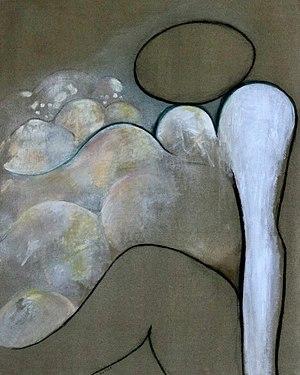
technique mixte sur toile de lin, 2019
Eska Kayser, née à Nancy en 1936, est une peintre française.